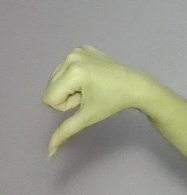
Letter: waw